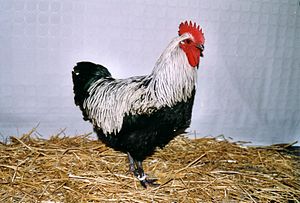
Maran / Galleri
Maran er en hønserace, der stammer fra Frankrig. Selve navnet kommer fra havnebyen Marans.